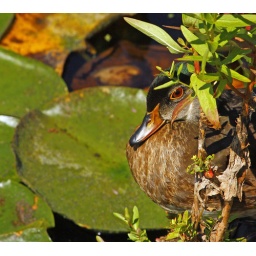
A wood duck drake in eclipse looking through a little tree on his perch. 2009 Aug 20_2712